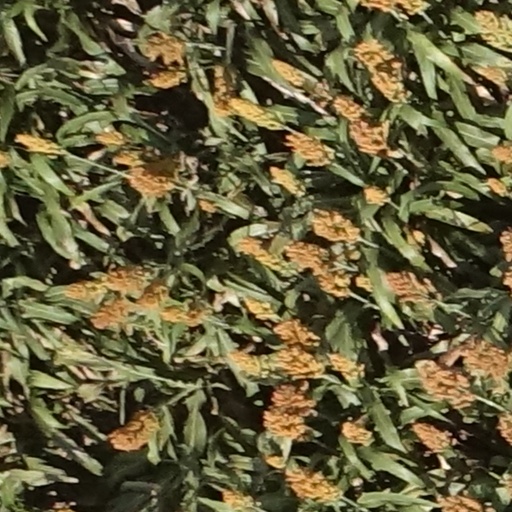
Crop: sorghum